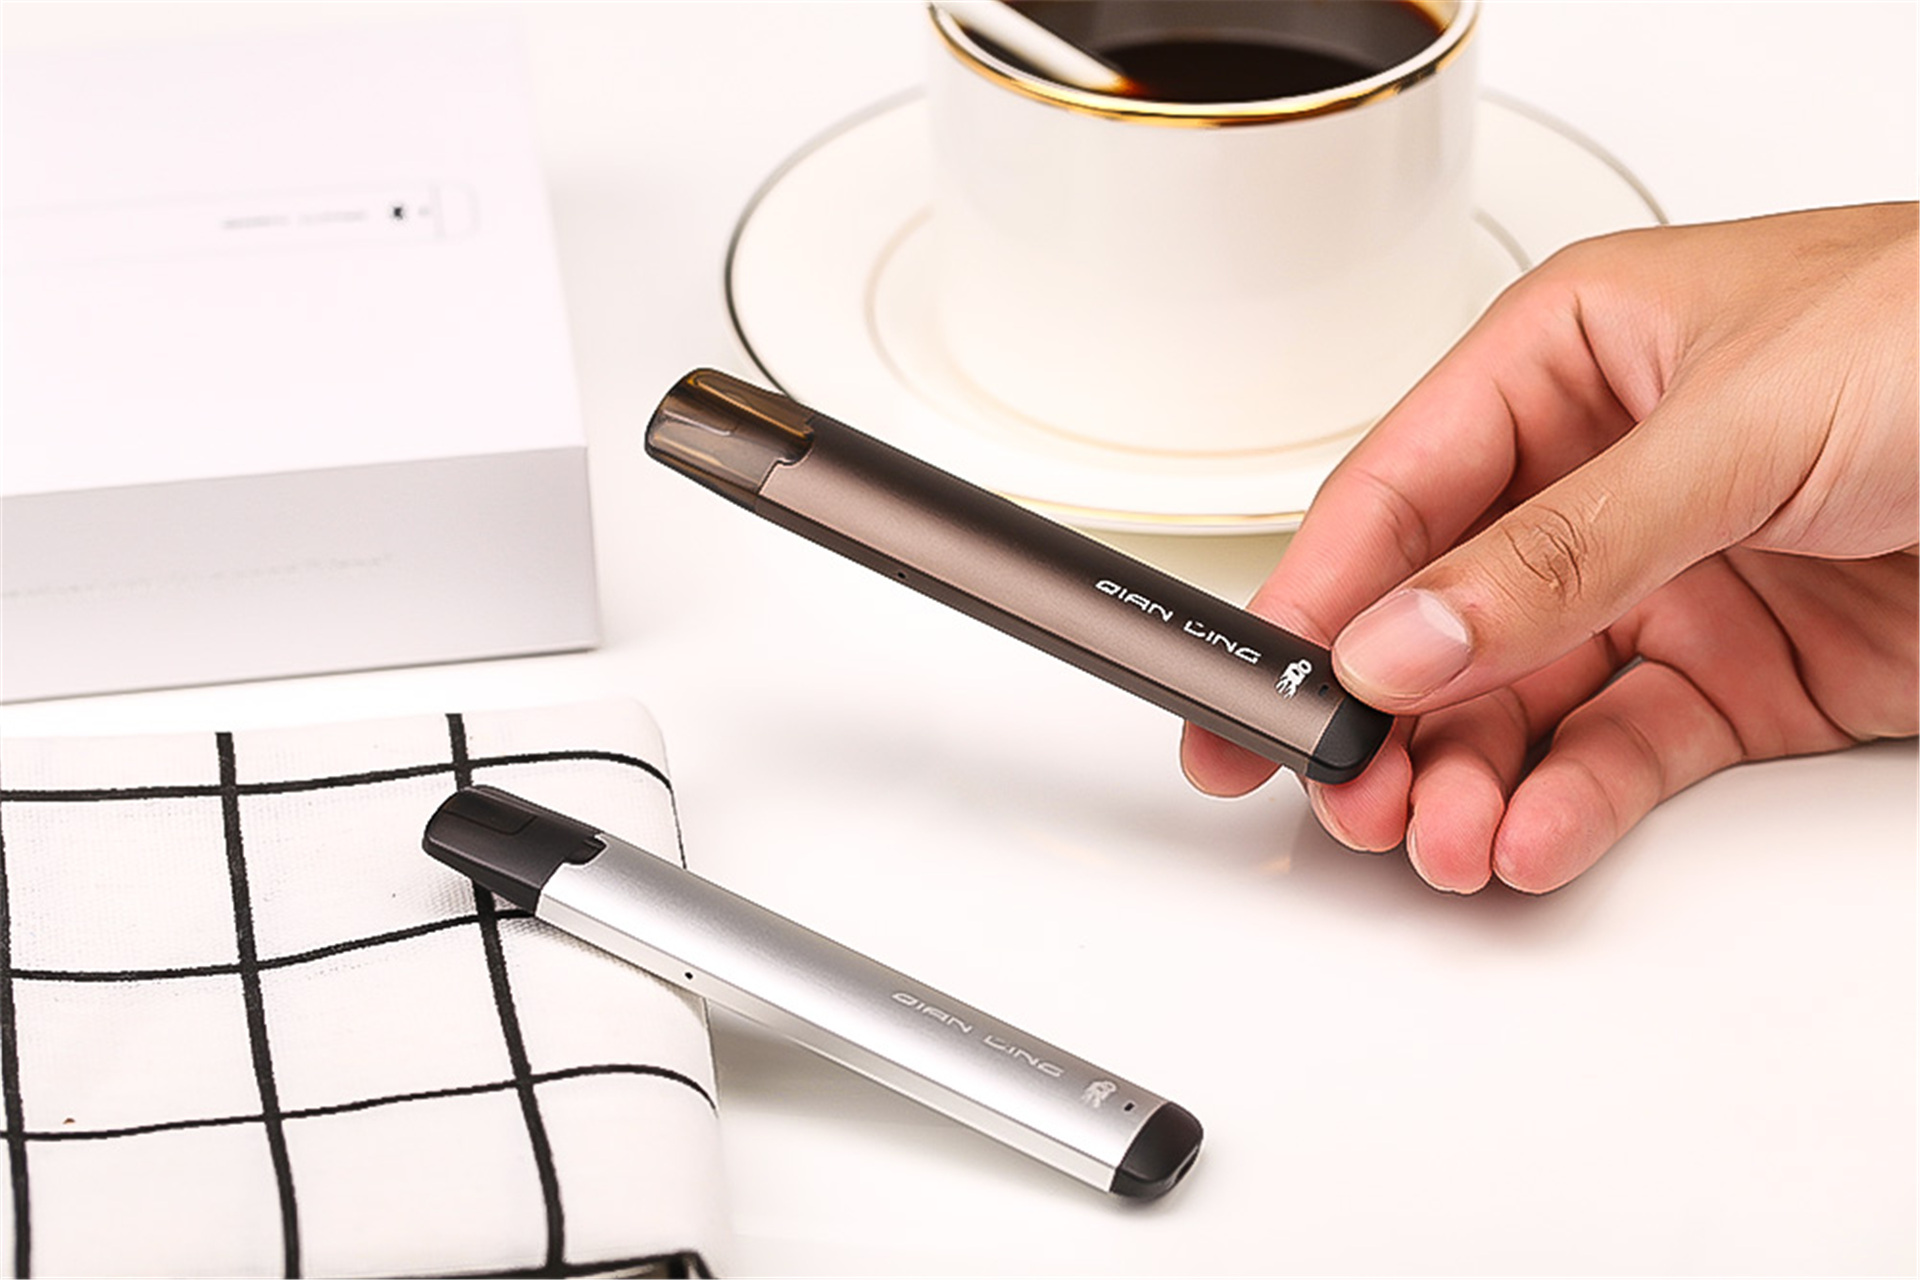
electronic, product, tobacco products, technology, vacuum flask